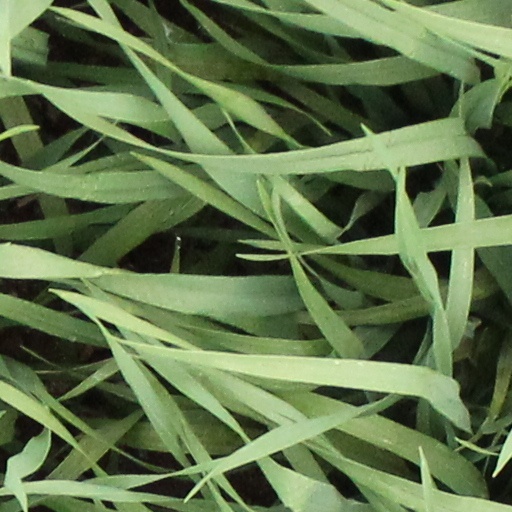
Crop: wheat